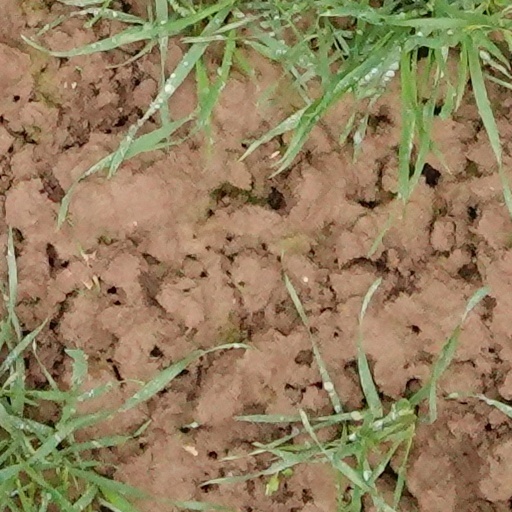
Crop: wheat